Logan Huffman

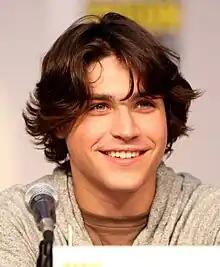
Logan Huffman at the 2010 Comic Con in San Diego

Logan Huffman (born December 22, 1989) is an American actor. He appeared in the 2009 TV series "V" and starred in the 2013 film "Bad Turn Worse".